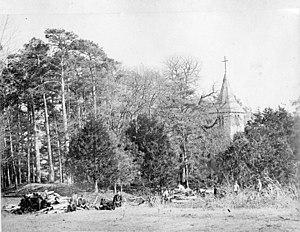
Clocher en forêt de la chapelle Saint-Nabor de Colombey vu depuis le parc à droite du château.
L’église Saint-Nabor de Colombey est un petit édifice religieux en ruine de la commune de Coincy. C’est une ancienne chapelle castrale devenue siège d’une paroisse